Rolf Jahn

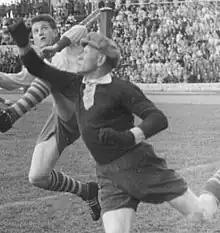
Jahn in 1957

Rolf Jahn (8 October 1927 – 3 May 2001) was a German footballer who played as a goalkeeper for Motor Jena and Turbine Erfurt. He made one appearance for the East Germany national team in 1957.